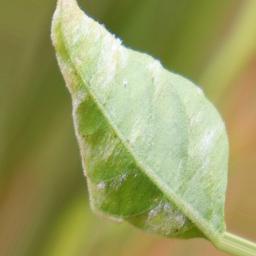
Label: powdery mildew